Friedrich Huch

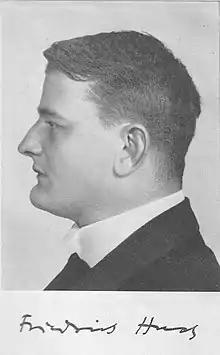
Friedrich Huch

Friedrich Huch (Braunschweig, 19 June 1873 – Munich, 12 May 1913) was a German writer.